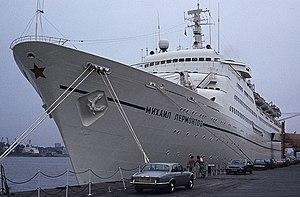
Le MS Mikhail Lermontov est un liner ayant appartenu à la Compagnie de navigation de la Baltique en URSS. Il est construit en 1972 par les chantiers V.E.B. Mathias-Thesen Werft à Wismar en Allemagne de l'Est.